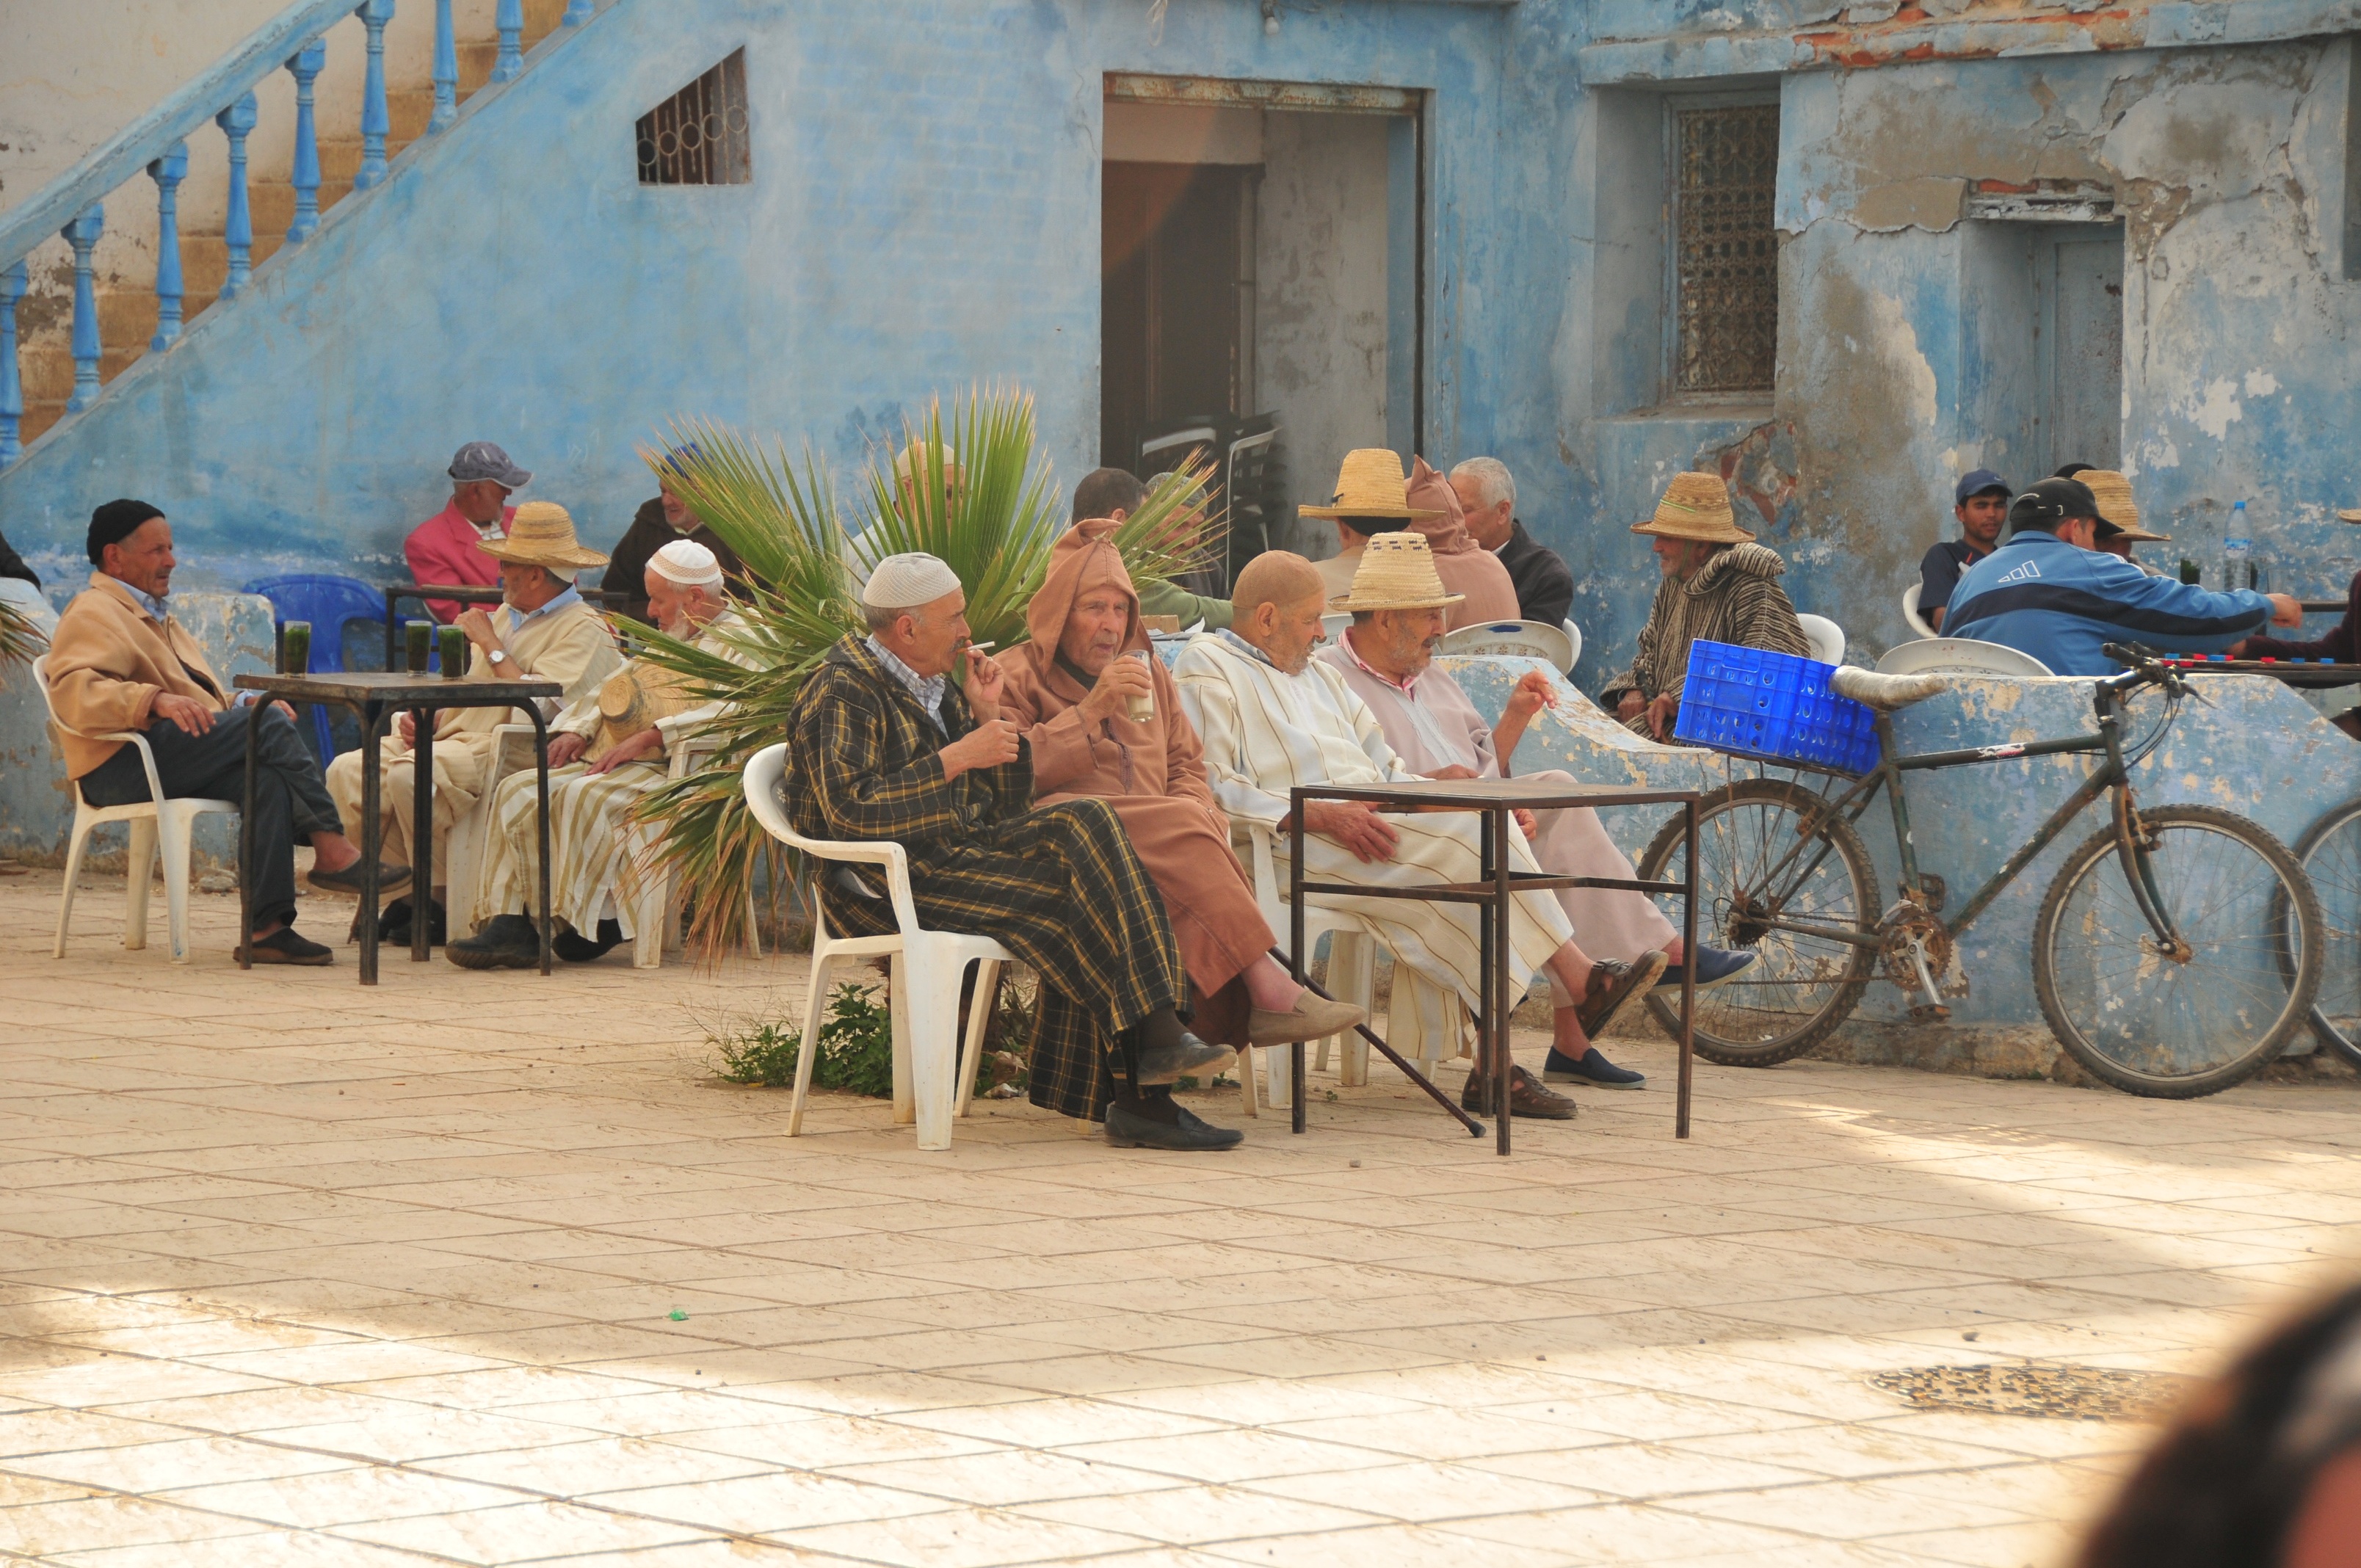
person, coffee, old, vacation, tourism, men, art, temple, morocco, tradition, ancient history, oued laou